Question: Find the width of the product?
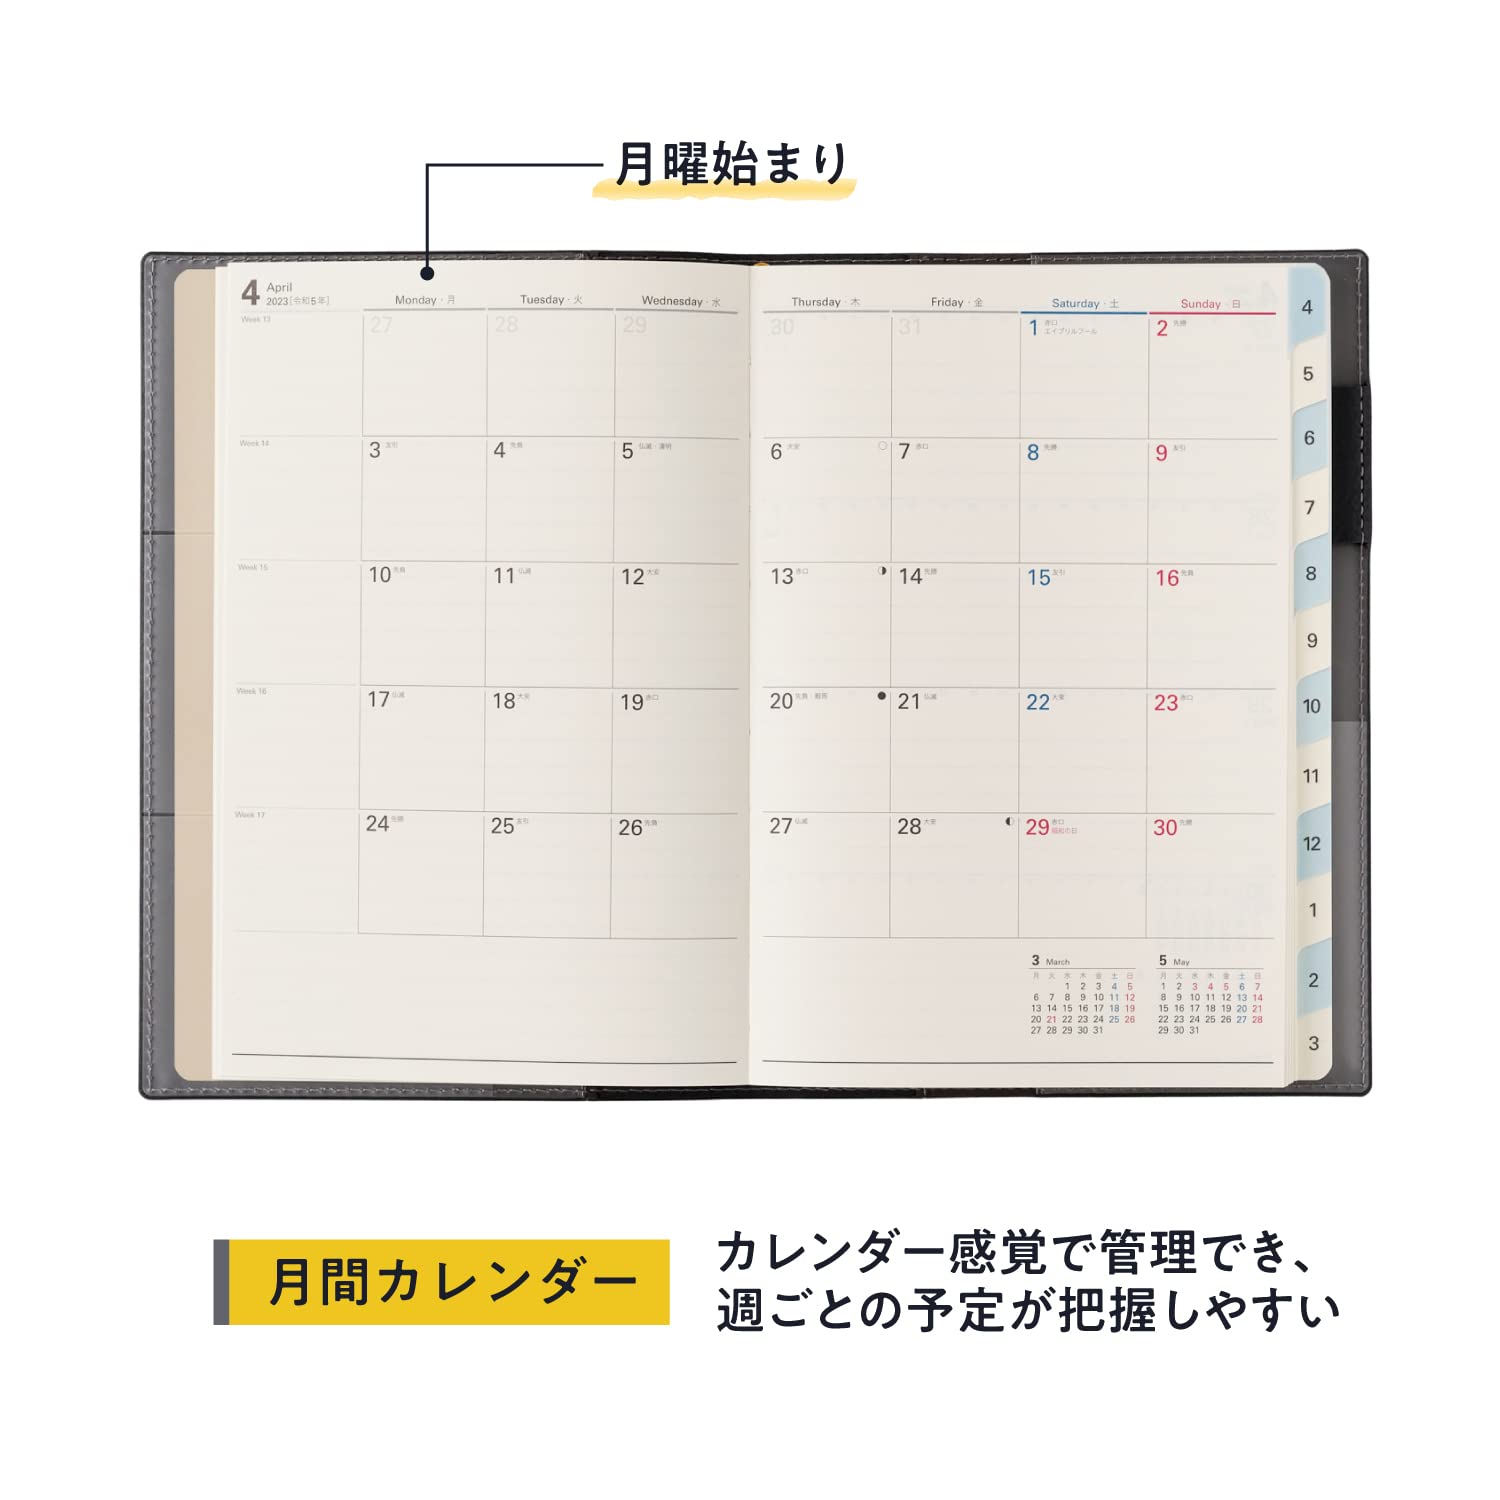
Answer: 16.0 inch